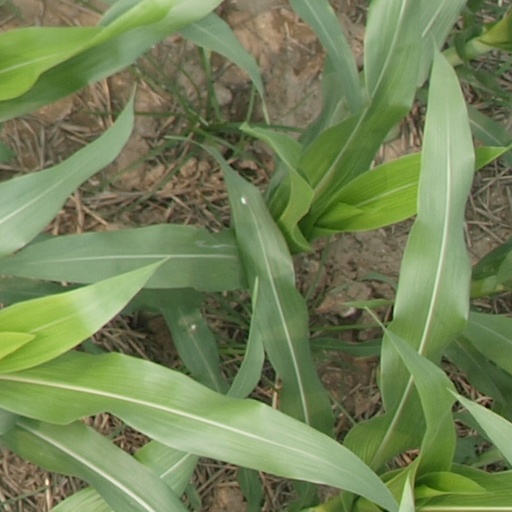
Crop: maize; corn